Irish rebellion of 1803

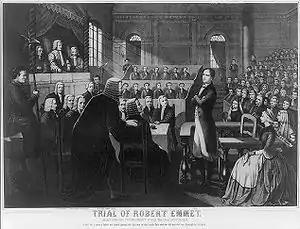
Depiction of Robert Emmet's trial

Emmet reached Rathfarnham an hour before midnight with a party of 16. When he heard that Wicklow men were still planning to rise, he issued a countermanding order to prevent needless violence. Instead, all else lost, he asked Myles Byrne to proceed to Paris to do all that he might, even now, to encourage an invasion.